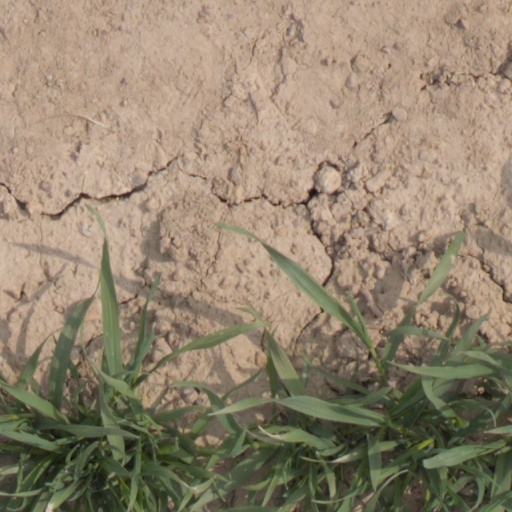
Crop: wheat